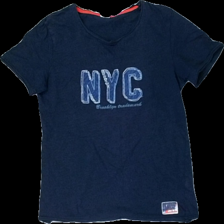
View: front
Type: T-shirt
Category: Children
Brand: Lindex
Colors: Blue
Material: 100% cotton
Pattern: Other
Cut: Regular, C-collar
Size: 134
Season: All
Price range: <50
Recommended usage: Export
Comment: crooked seam, washed out